Gun politics in the United States

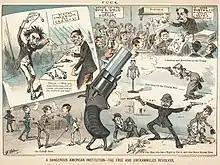
Political cartoon by Frederick Burr Opper published in "Puck" magazine shortly after the assassination of James A. Garfield

In the years prior to the American Revolution, the British, in response to the colonists' unhappiness over increasingly direct control and taxation of the colonies, imposed a gunpowder embargo on the colonies in an attempt to lessen the ability of the colonists to resist British encroachments into what the colonies regarded as local matters. Two direct attempts to disarm the colonial militias fanned what had been a smoldering resentment of British interference into the fires of war.